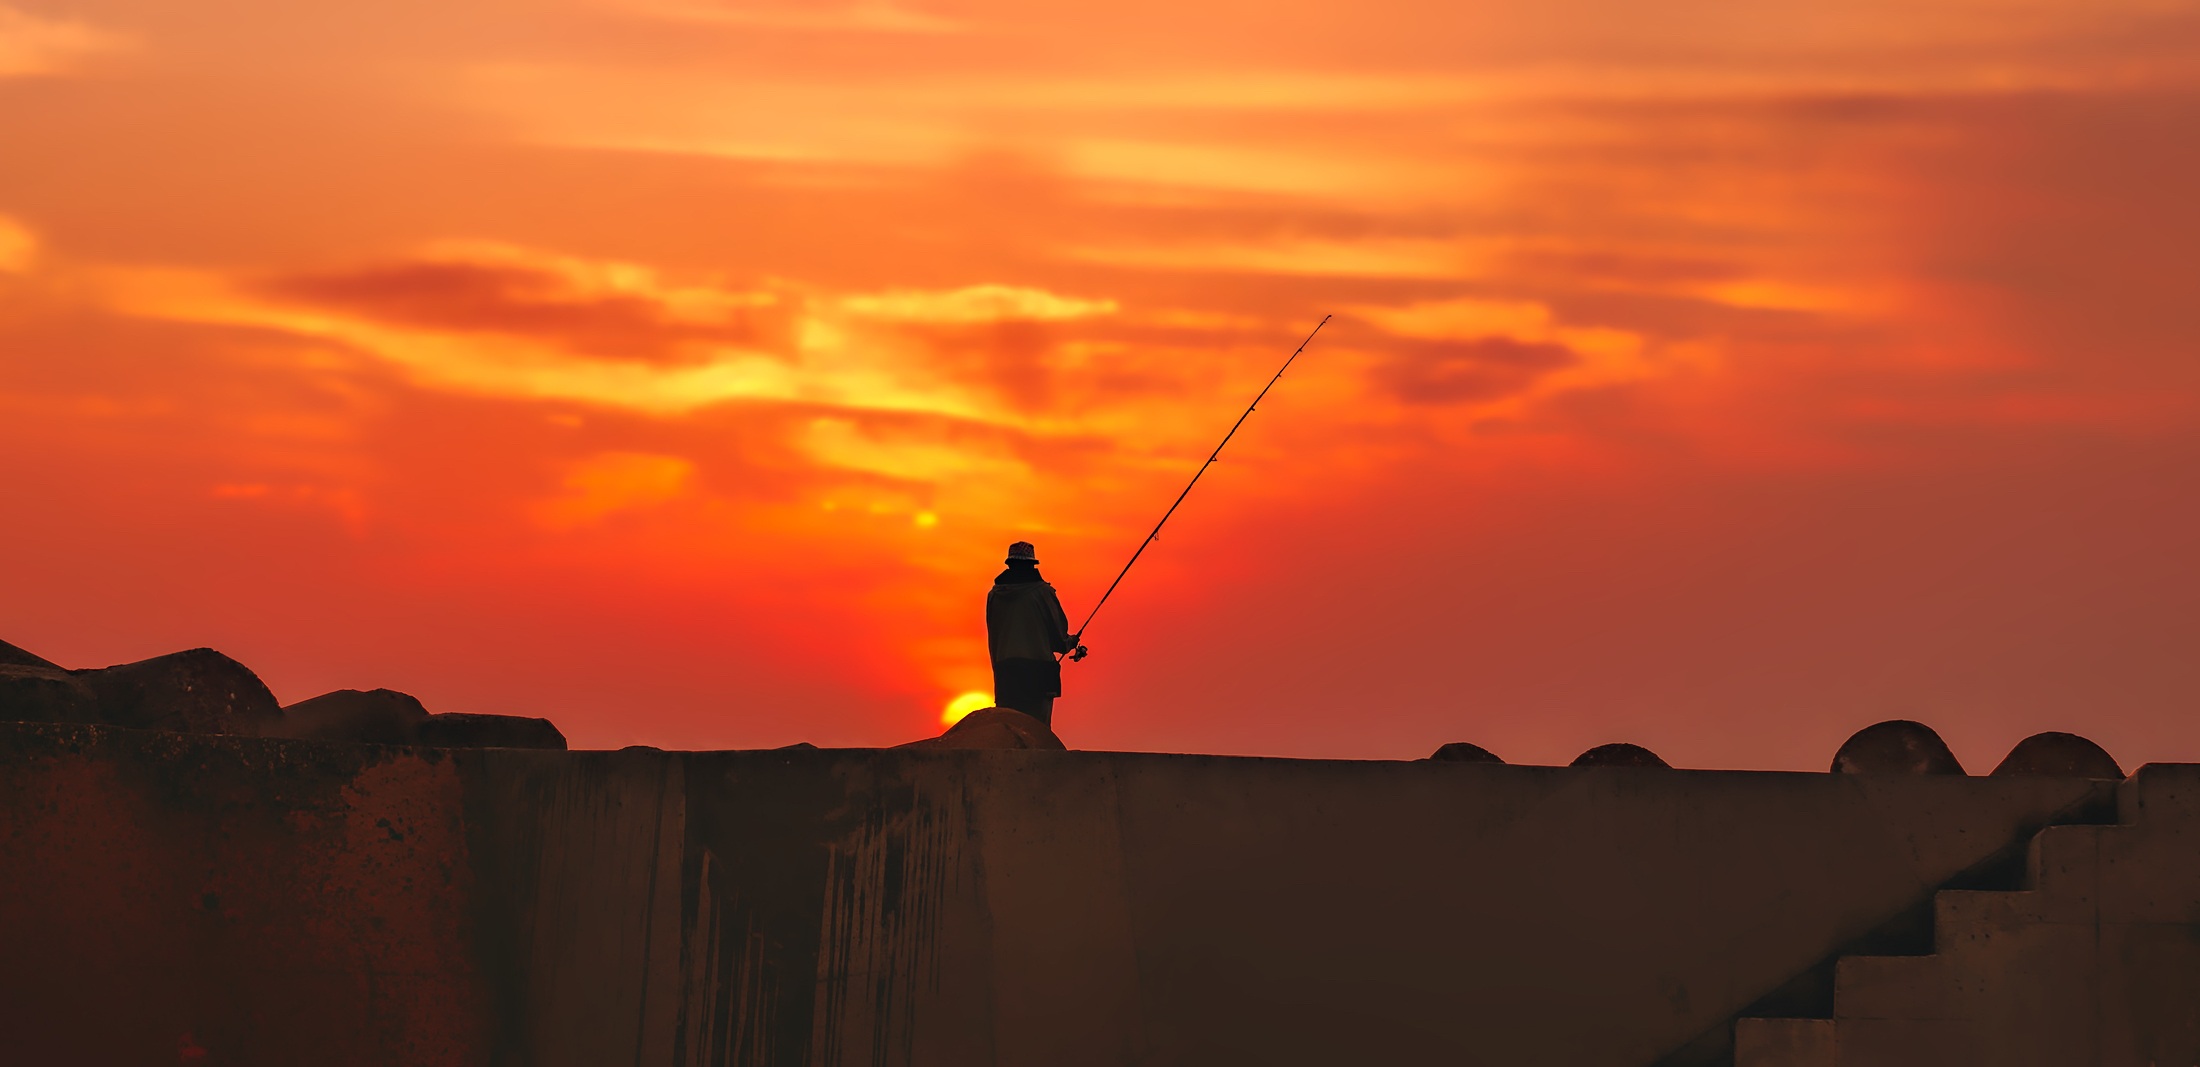
sea, ocean, horizon, silhouette, dock, cloud, sky, sun, sunrise, sunset, sunlight, morning, dawn, panorama, seaside, dusk, evening, fishing, fisherman, colorful, hdr, clouds, morocco, wharf, afterglow